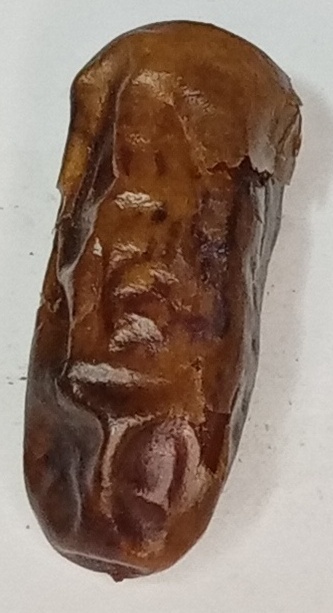
Variety: gajar
Size: small
Grade: grade-3